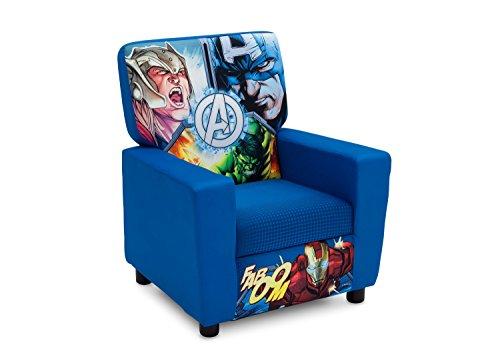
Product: Delta Children High Back Upholstered Chair, Marvel Avengers
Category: Home & Kitchen | Furniture | Kids' Furniture | Chairs & Seats | Armchairs
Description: Features a hardwood frame and padded seat with high back.
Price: $79.99